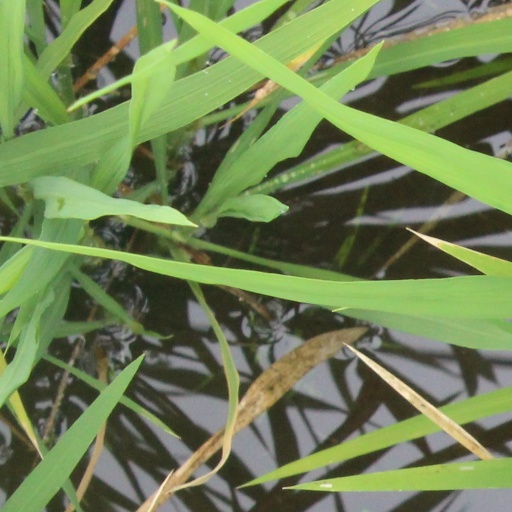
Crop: rice